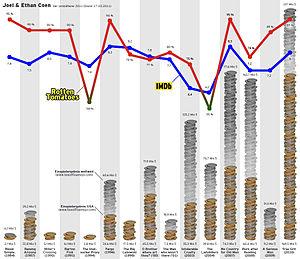
Tous les films des frères Coen dans une statistique (résultats au box-office américain et mondial, votes des utilisateurs IMDb, pourcentage de critiques positives sur Rotten Tomatoes). Italiano: Tutti i film dei fratelli Coen in una statistica (risultati al botteghino, voti su IMDb, recensioni positive su Rotten Tomatoes). Português: Todos os filmes dos irmãos Coen em estatística (resultados de bilheteira, avaliação IMDb, críticas positivas no Rotten Tomatoes). Licenciado sob a CC BY-SA 3.0. Русский: Все фильмы братьев Коэн в статистику (кассовые результаты, рейтинг IMDb, отзывы по Rotten Tomatoes). Svenska: De 15 tidigare Coen filmerna: framgång på biljettintäkterna, betyg på IMDb, positiva recensioner på Rotten Tomatoes."